David Faiman

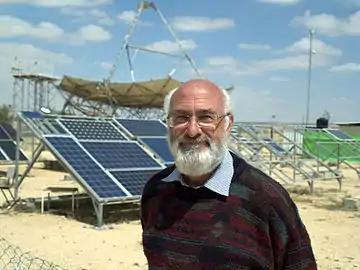
David Faiman in March 2009

David Faiman (born 1944 in the United Kingdom) is a British and Israeli physicist.